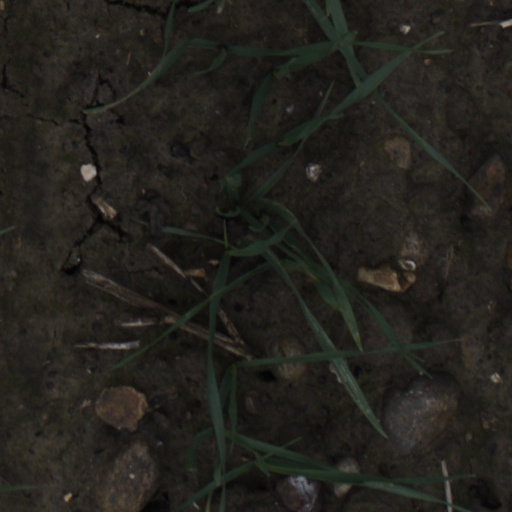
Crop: wheat